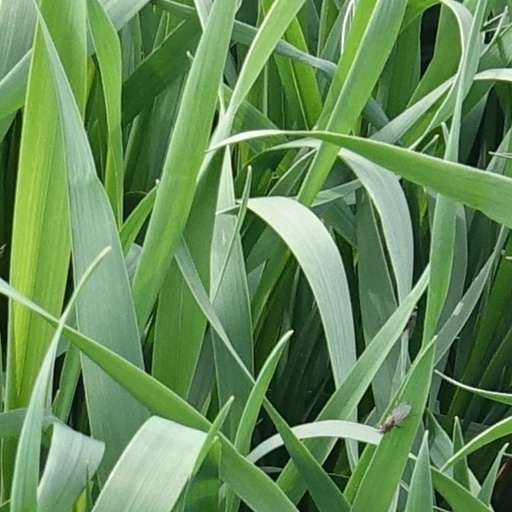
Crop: wheat